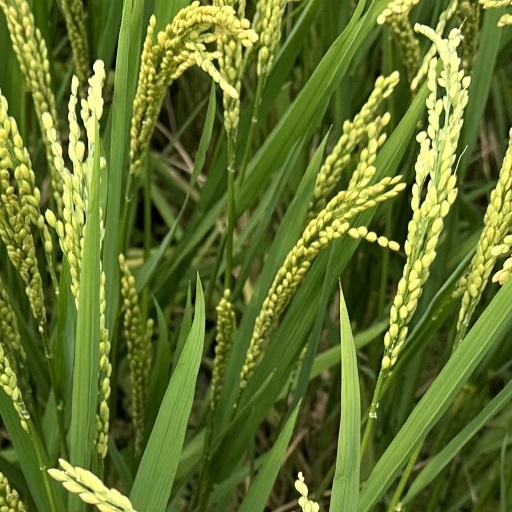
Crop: rice